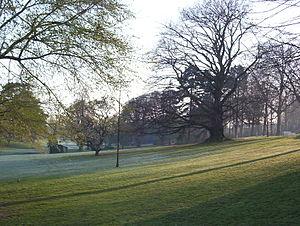
Parc Barbieux à Roubaix (le matin)
Le parc de Barbieux est situé dans la commune de Roubaix faisant partie de Lille Métropole.
Rois et Reine est un film français réalisé par Arnaud Desplechin et sorti en France de manière généralisée le 22 décembre 2004. Sixième long-métrage du réalisateur, Rois et Reine est une comédie dramatique prenant la forme d'un diptyque qui dépeint deux personnages principaux complexes, Nora et Ismaël, et qui a pour sujets le couple, le deuil, la question de la filiation et des liens de parenté. Ce film, qui appartient au genre du cinéma d'auteur, s'inspire et utilise de nombreuses références cinématographiques, littéraires — en particulier mythologiques — et psychanalytiques qui sont les matières créatrices habituelles d'Arnaud Desplechin. Le film constitue par ailleurs la pièce centrale d'une trilogie informelle du réalisateur composée de Léo, en jouant « Dans la compagnie des hommes », dont il est le pendant, et d'Un conte de Noël, dont il pourrait constituer un prélude.